Ed Stubbs

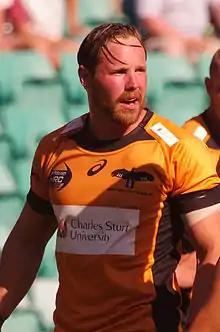

Ed Stubbs (born 2 February 1989) is an Australian rugby union footballer. His regular playing position is either as a centre or a winger. He currently plays for the Western Force in Super Rugby.